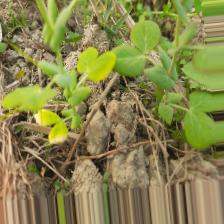
Label: Ascochyta blight